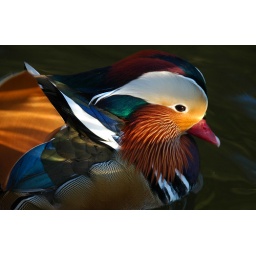
Please view in large size / Mandarin duck spotted in Diergaarde Blijdorp Netherlands